Messerschmitt Me 262

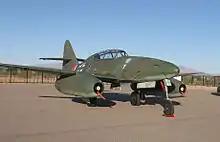
Collings Foundation's replica Me 262 B-1a, Marana, Arizona., 2013

Too fast to catch for the escorting Allied fighters, the Me 262s were almost impossible to head off. As a result, Me 262 pilots were relatively safe from the Allied fighters, as long as they did not allow themselves to get drawn into low-speed turning contests and saved their maneuvering for higher speeds. Combating the Allied fighters could be effectively done the same way as the U.S. fighters fought the more nimble, but slower, Japanese fighters in the Pacific.